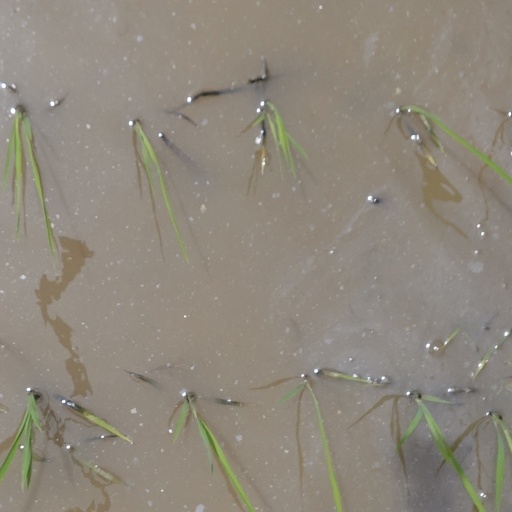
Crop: rice